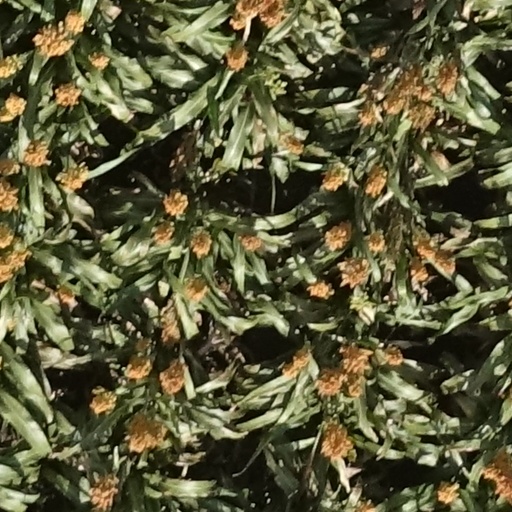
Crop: sorghum